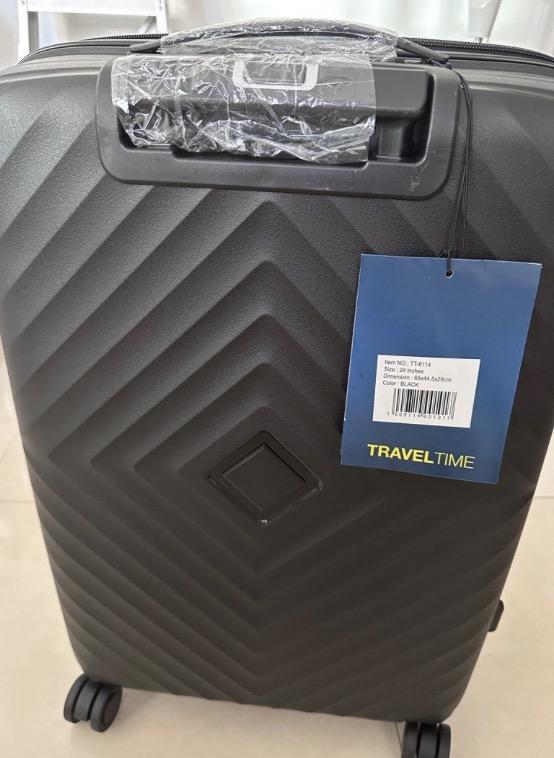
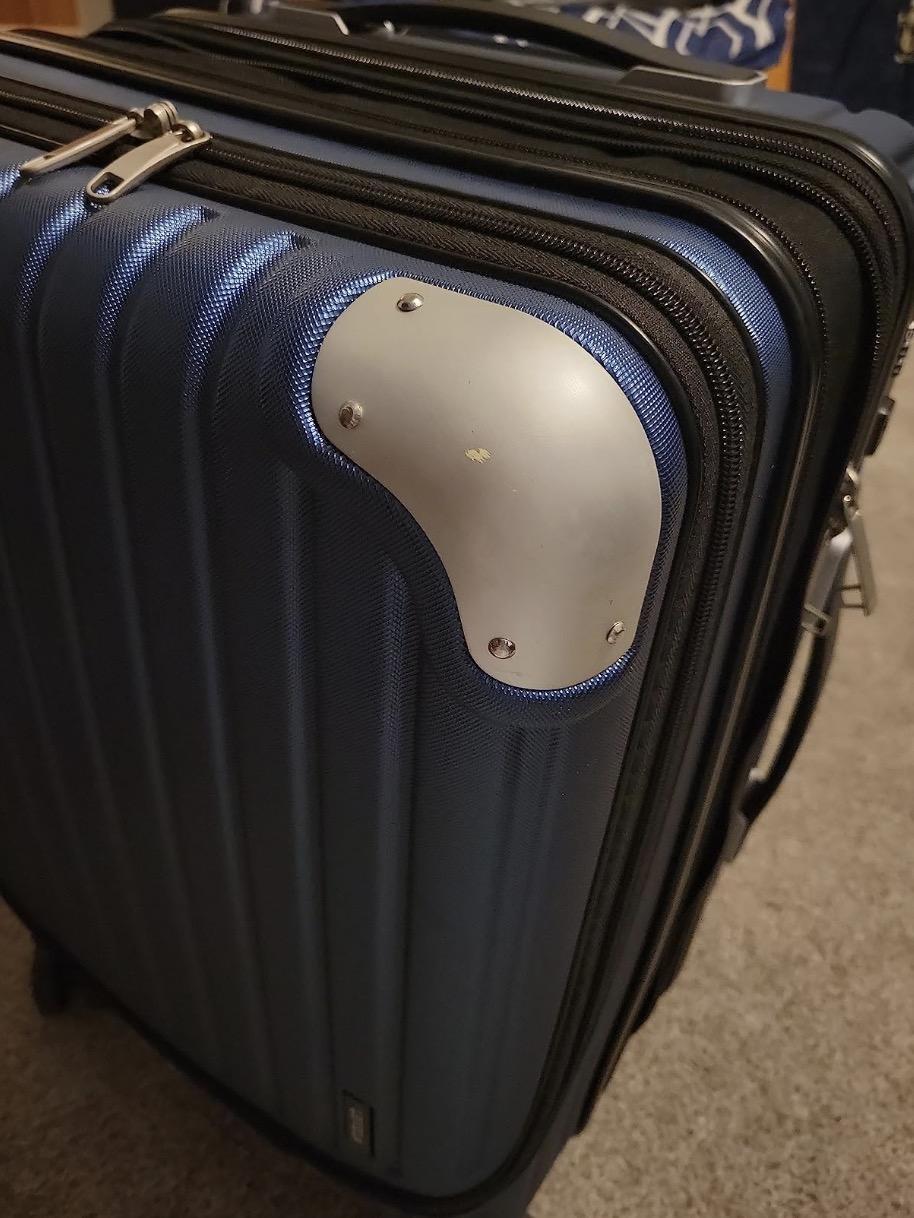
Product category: items_tea
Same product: no